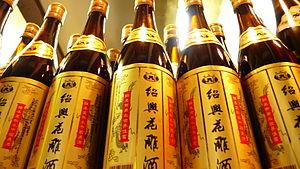
L'alcool de riz est une expression assez vague qui se rapporte à toute boisson alcoolisée à base de riz, fabriquée et consommée principalement en Asie. On peut distinguer différents alcools de riz selon le type de fabrication et le pays d'origine : principalement Japon, Chine ou Corée. On trouve également des alcools de riz au Tibet et au Népal, et au Viêt Nam.